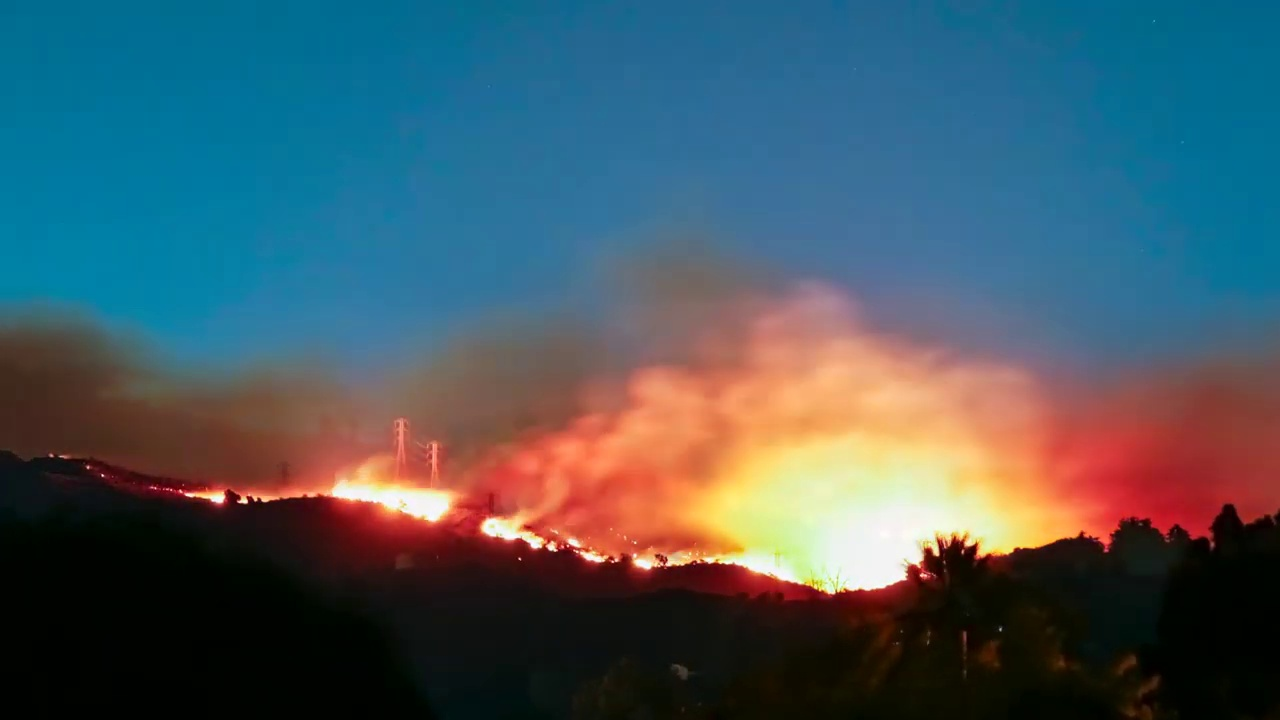
Fire: yes
Smoke: yes